Caturidae

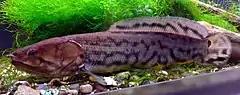
An image of "Amia", the only living amiiform and a representative of the sister-group to Caturidae.

The skulls of caturids are generally long with a skull roof being largely made up of the frontal bones and dermopterotics. In contrast to the other parts of the skull roof, the parietal bones are small and have an irregular shape. Like in other halecomorphs, multiple small supraorbitals are present. Their maxilla were straight and thin; the larger teeth on the maxilla and premaxilla possess an acrodin cap. The attachment of the teeth is similar to other more basal ray-finned fish groups, being the total ankylosis (fusion) of the teeth to the premaxilla, maxilla, and dentary. The teeth of the lower dentition are shorter and wider than those on the upper dentition. Caturids have a large amount of wide branchiostegal rays, with the number of them ranging between 20-30. Similar to amiids and other haleocomorphs, caturids lack the pterotic bone within the braincase. Though the opisthotic is suggested to be absent in some descriptions of the braincase, papers like Maisey (1999) have also put forward that it may have fused with the prootic bone.